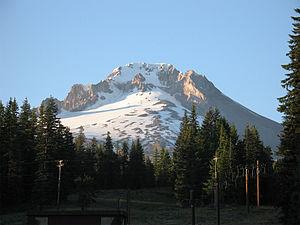
Le mont Hood est un stratovolcan situé dans le nord de l’État américain de l'Oregon. La montagne est localisée à environ 100 km à l’est de Portland. Ses pics couverts de neige marquent la frontière entre les comtés de Clackamas et de Hood River. C’est le plus haut sommet de l’Oregon et le 4ᵉ de la chaîne des Cascades. On peut voir facilement la montagne depuis Portland et Vancouver, ville de l'État de Washington. La montagne se trouve dans la forêt nationale du même nom.